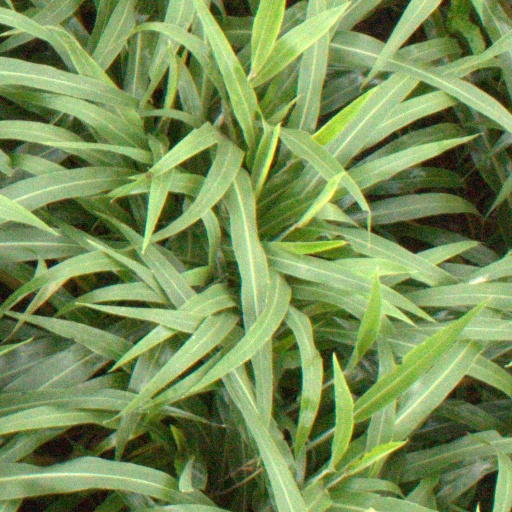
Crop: sorghum